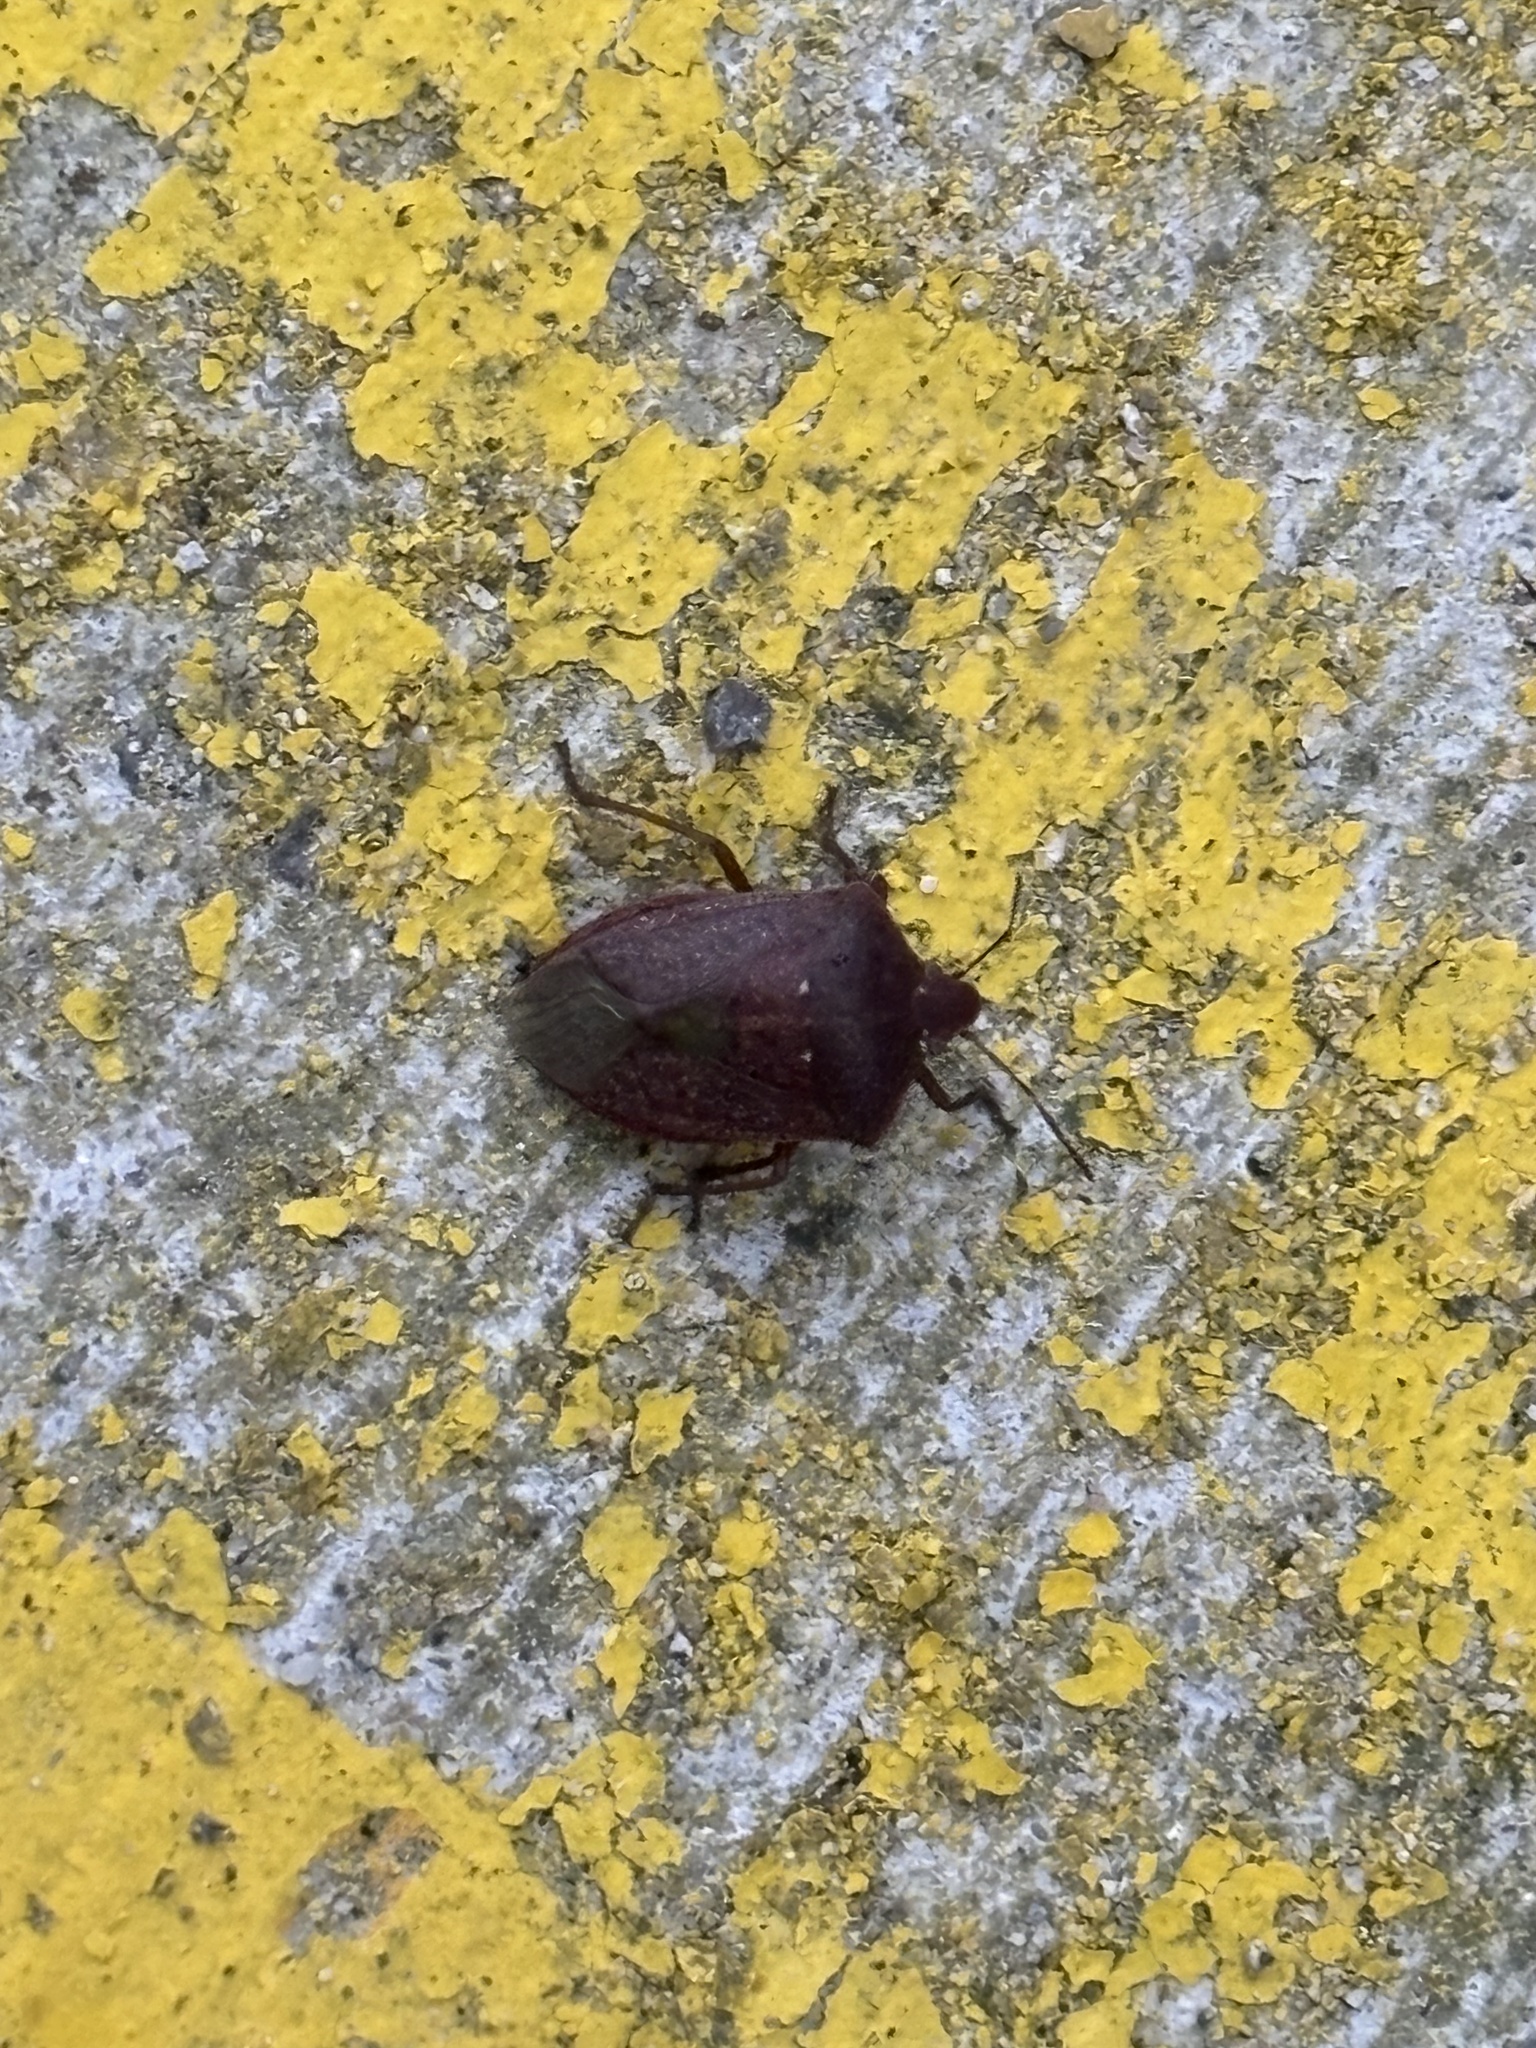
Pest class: stink_bug